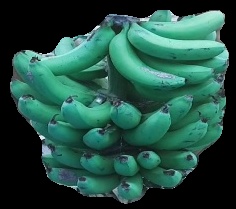
Variety: pachbale
Grade: grade3